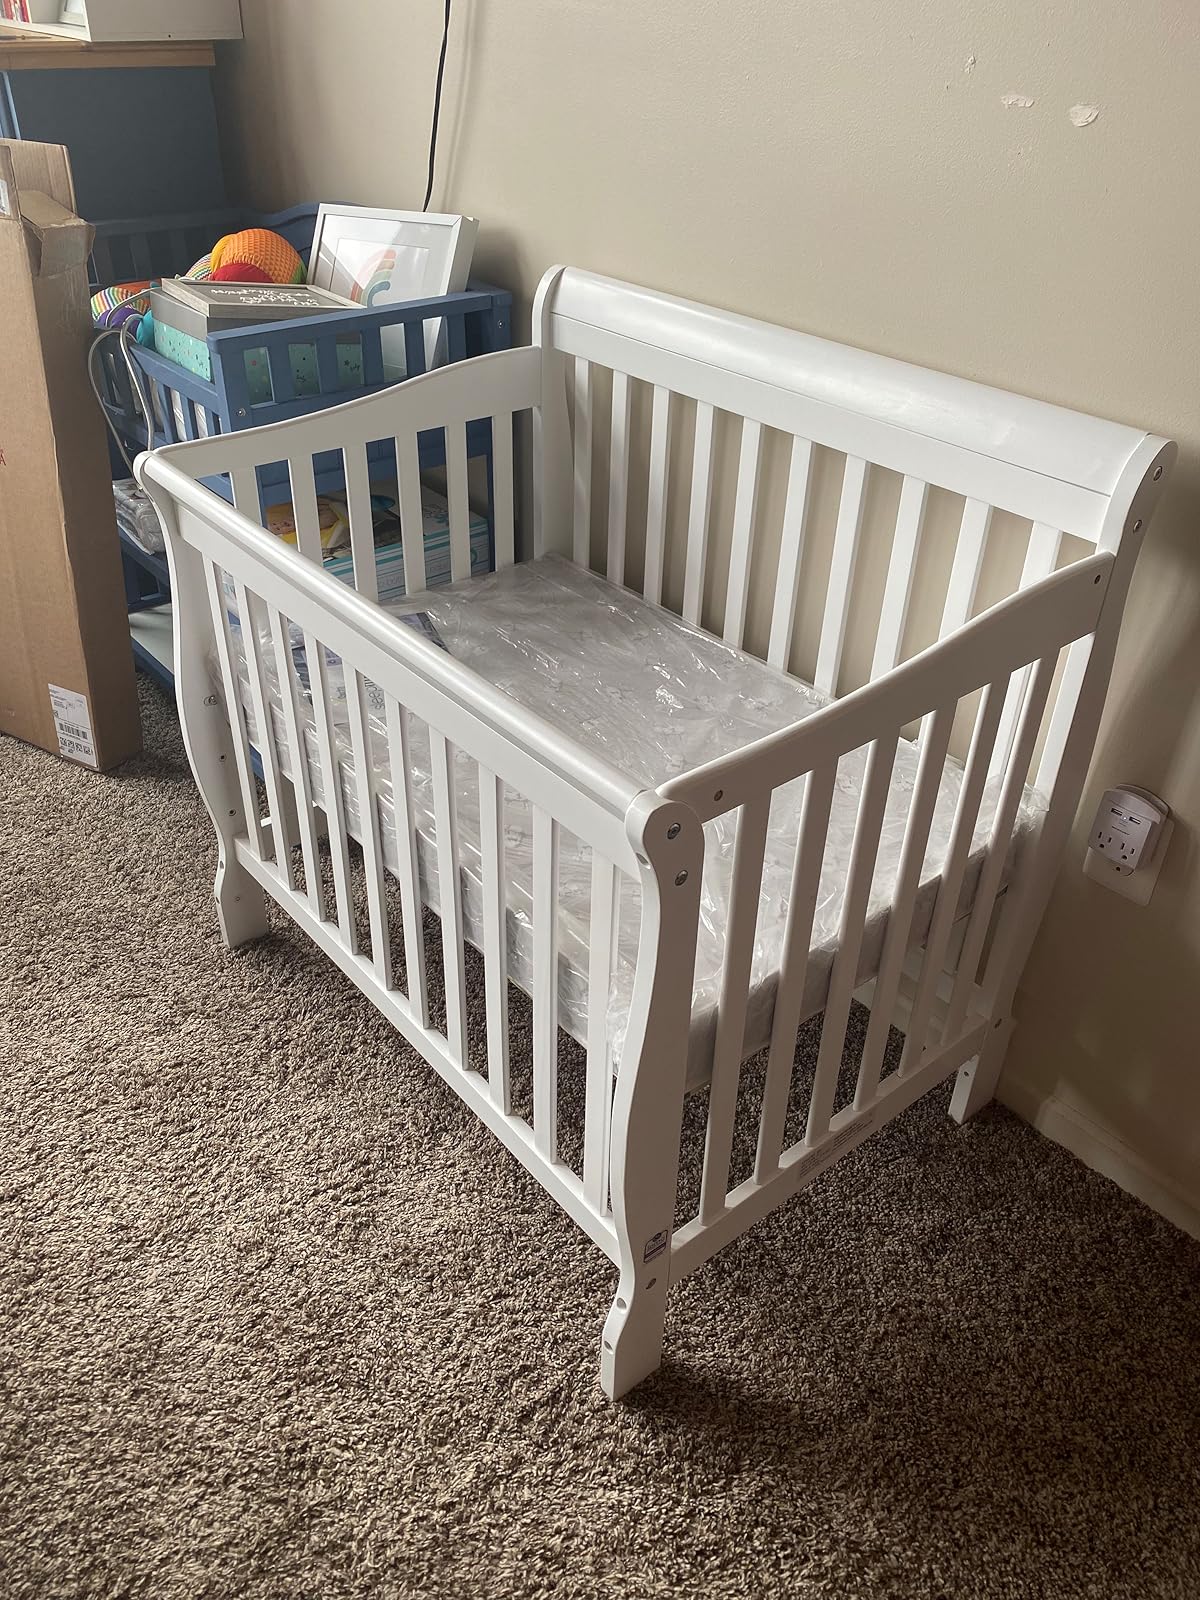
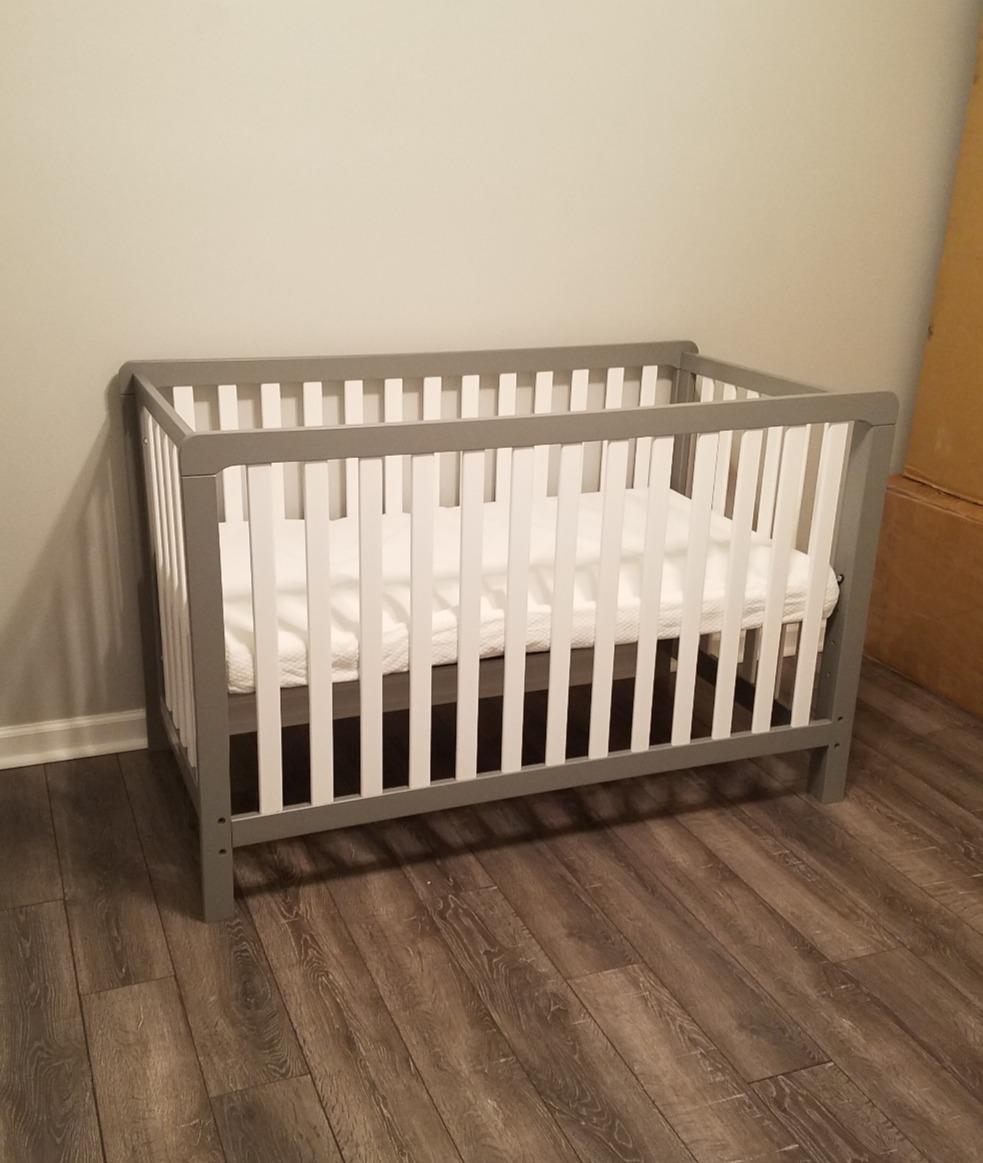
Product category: products_crib
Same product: no